Draug (film)

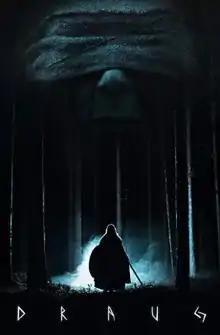
Film poster

Draug is a 2018 Swedish fantasy horror film taking place in the 11th century, at the end of the Viking Age.